The Golden Horde (board game)

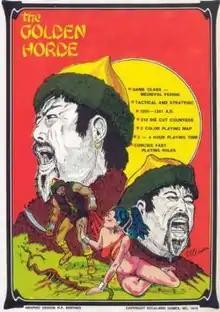
Cover art by R.P. Winther, 1978

The Golden Horde is a two-player combat board game that was published by Excalibre Games in 1978.